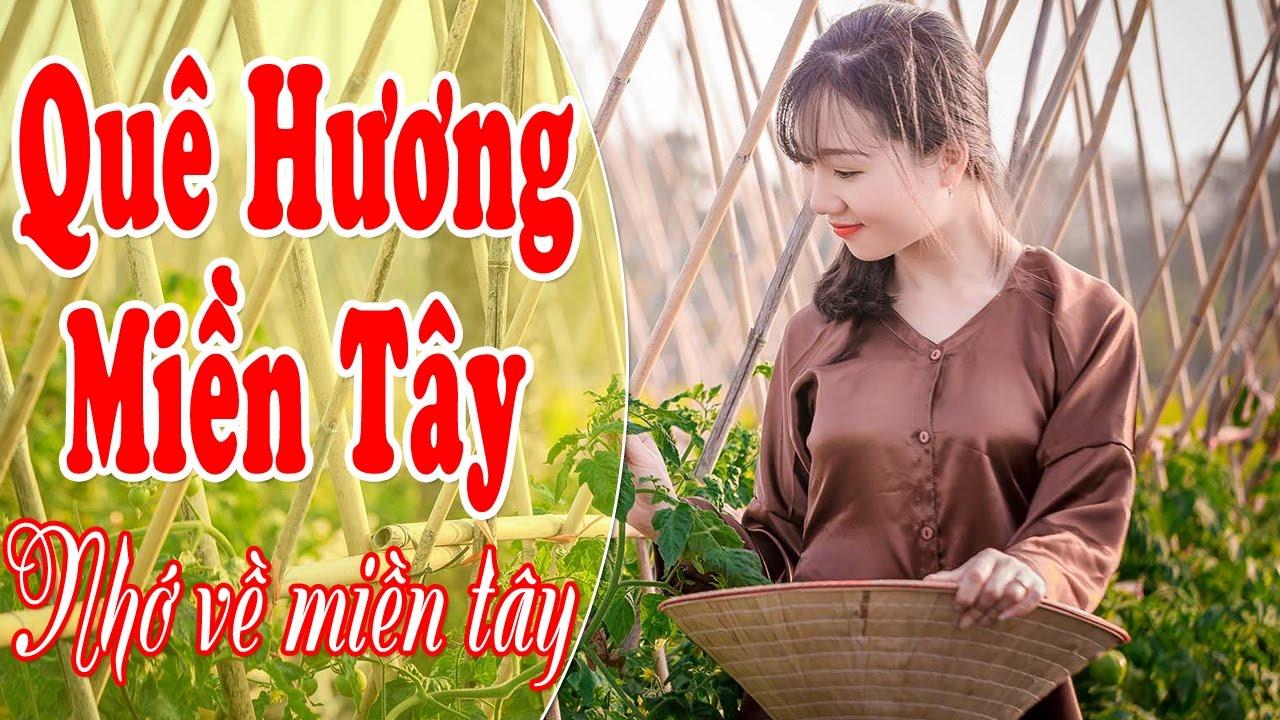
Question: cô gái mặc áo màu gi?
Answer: màu nâu